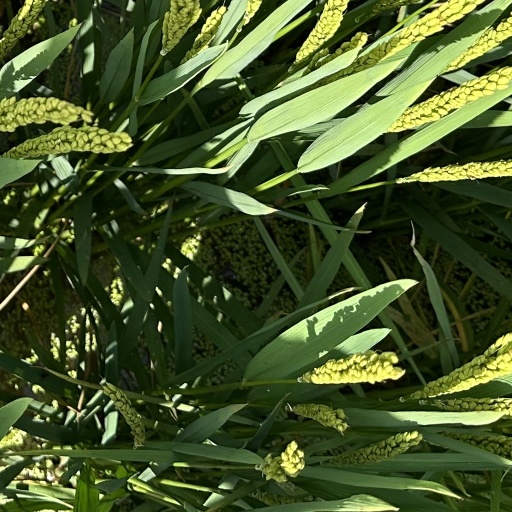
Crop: rice